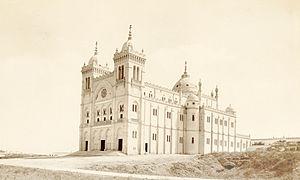
Byrsa est une colline qui abrite de nos jours le site du musée national de Carthage et de la cathédrale Saint-Louis et appartient au site archéologique de Carthage en Tunisie.